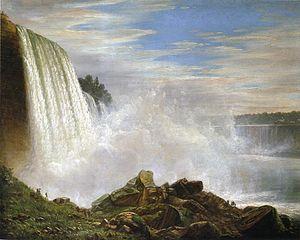
Joachim Ferdinand Richardt est un peintre dano-américain. Il est connu au Danemark pour ses dessins de manoirs et châteaux et aux États-Unis pour ses peintures de paysages dont celles des chutes du Niagara.